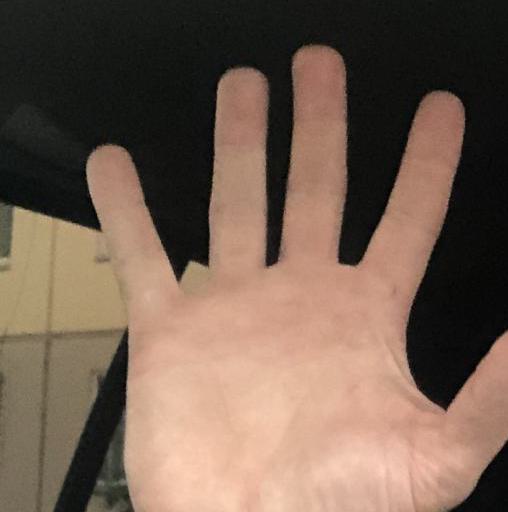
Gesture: palm